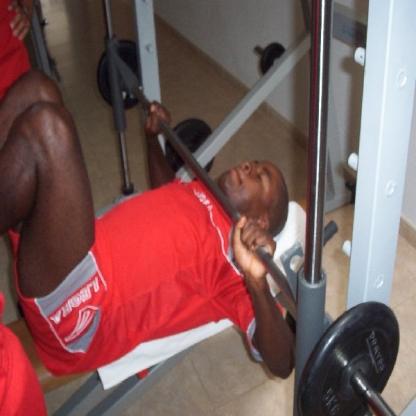
Scene: Indoor